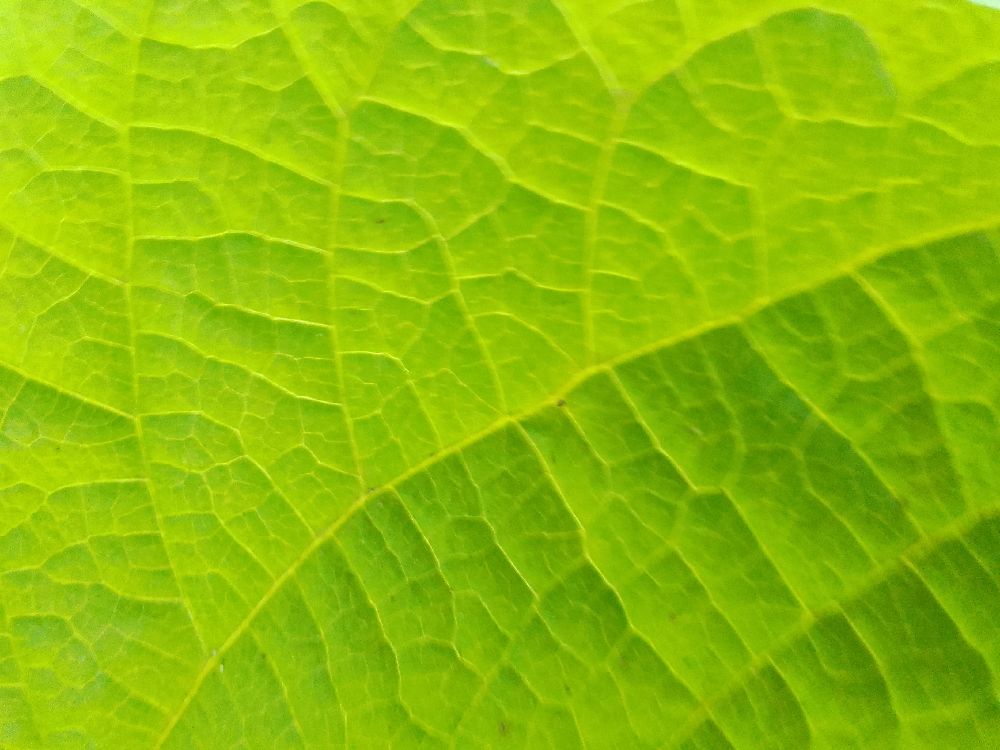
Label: healthy